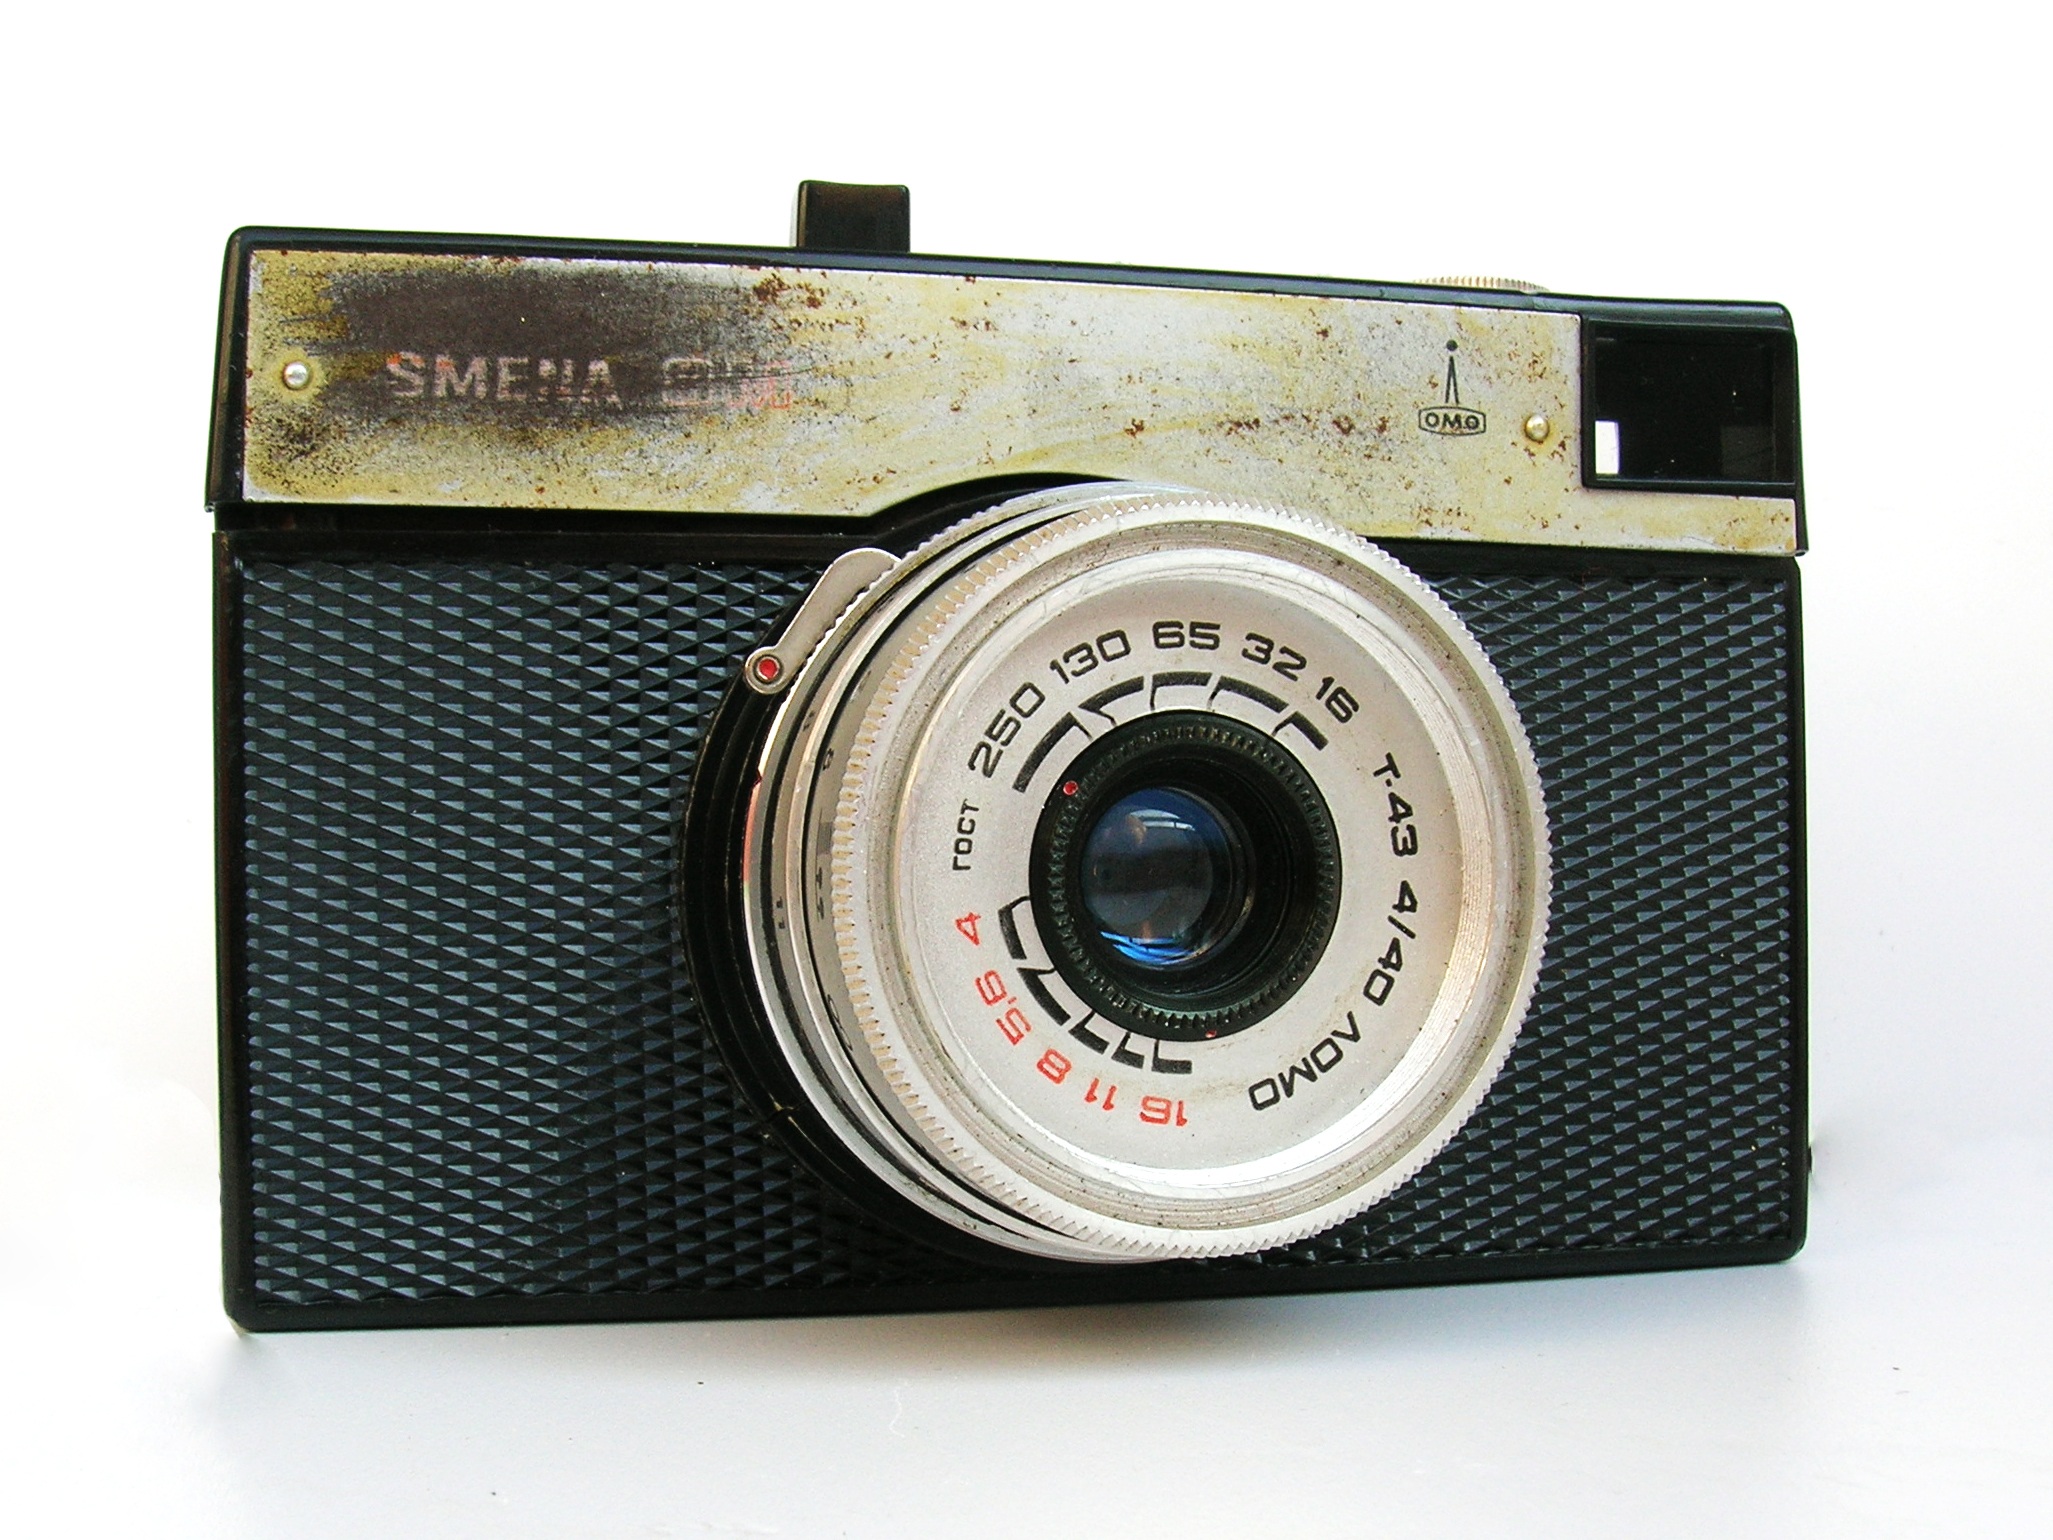
camera, photographer, retro, old, photo, digital camera, photograph, camera lens, rarity, cameras optics, make a photo